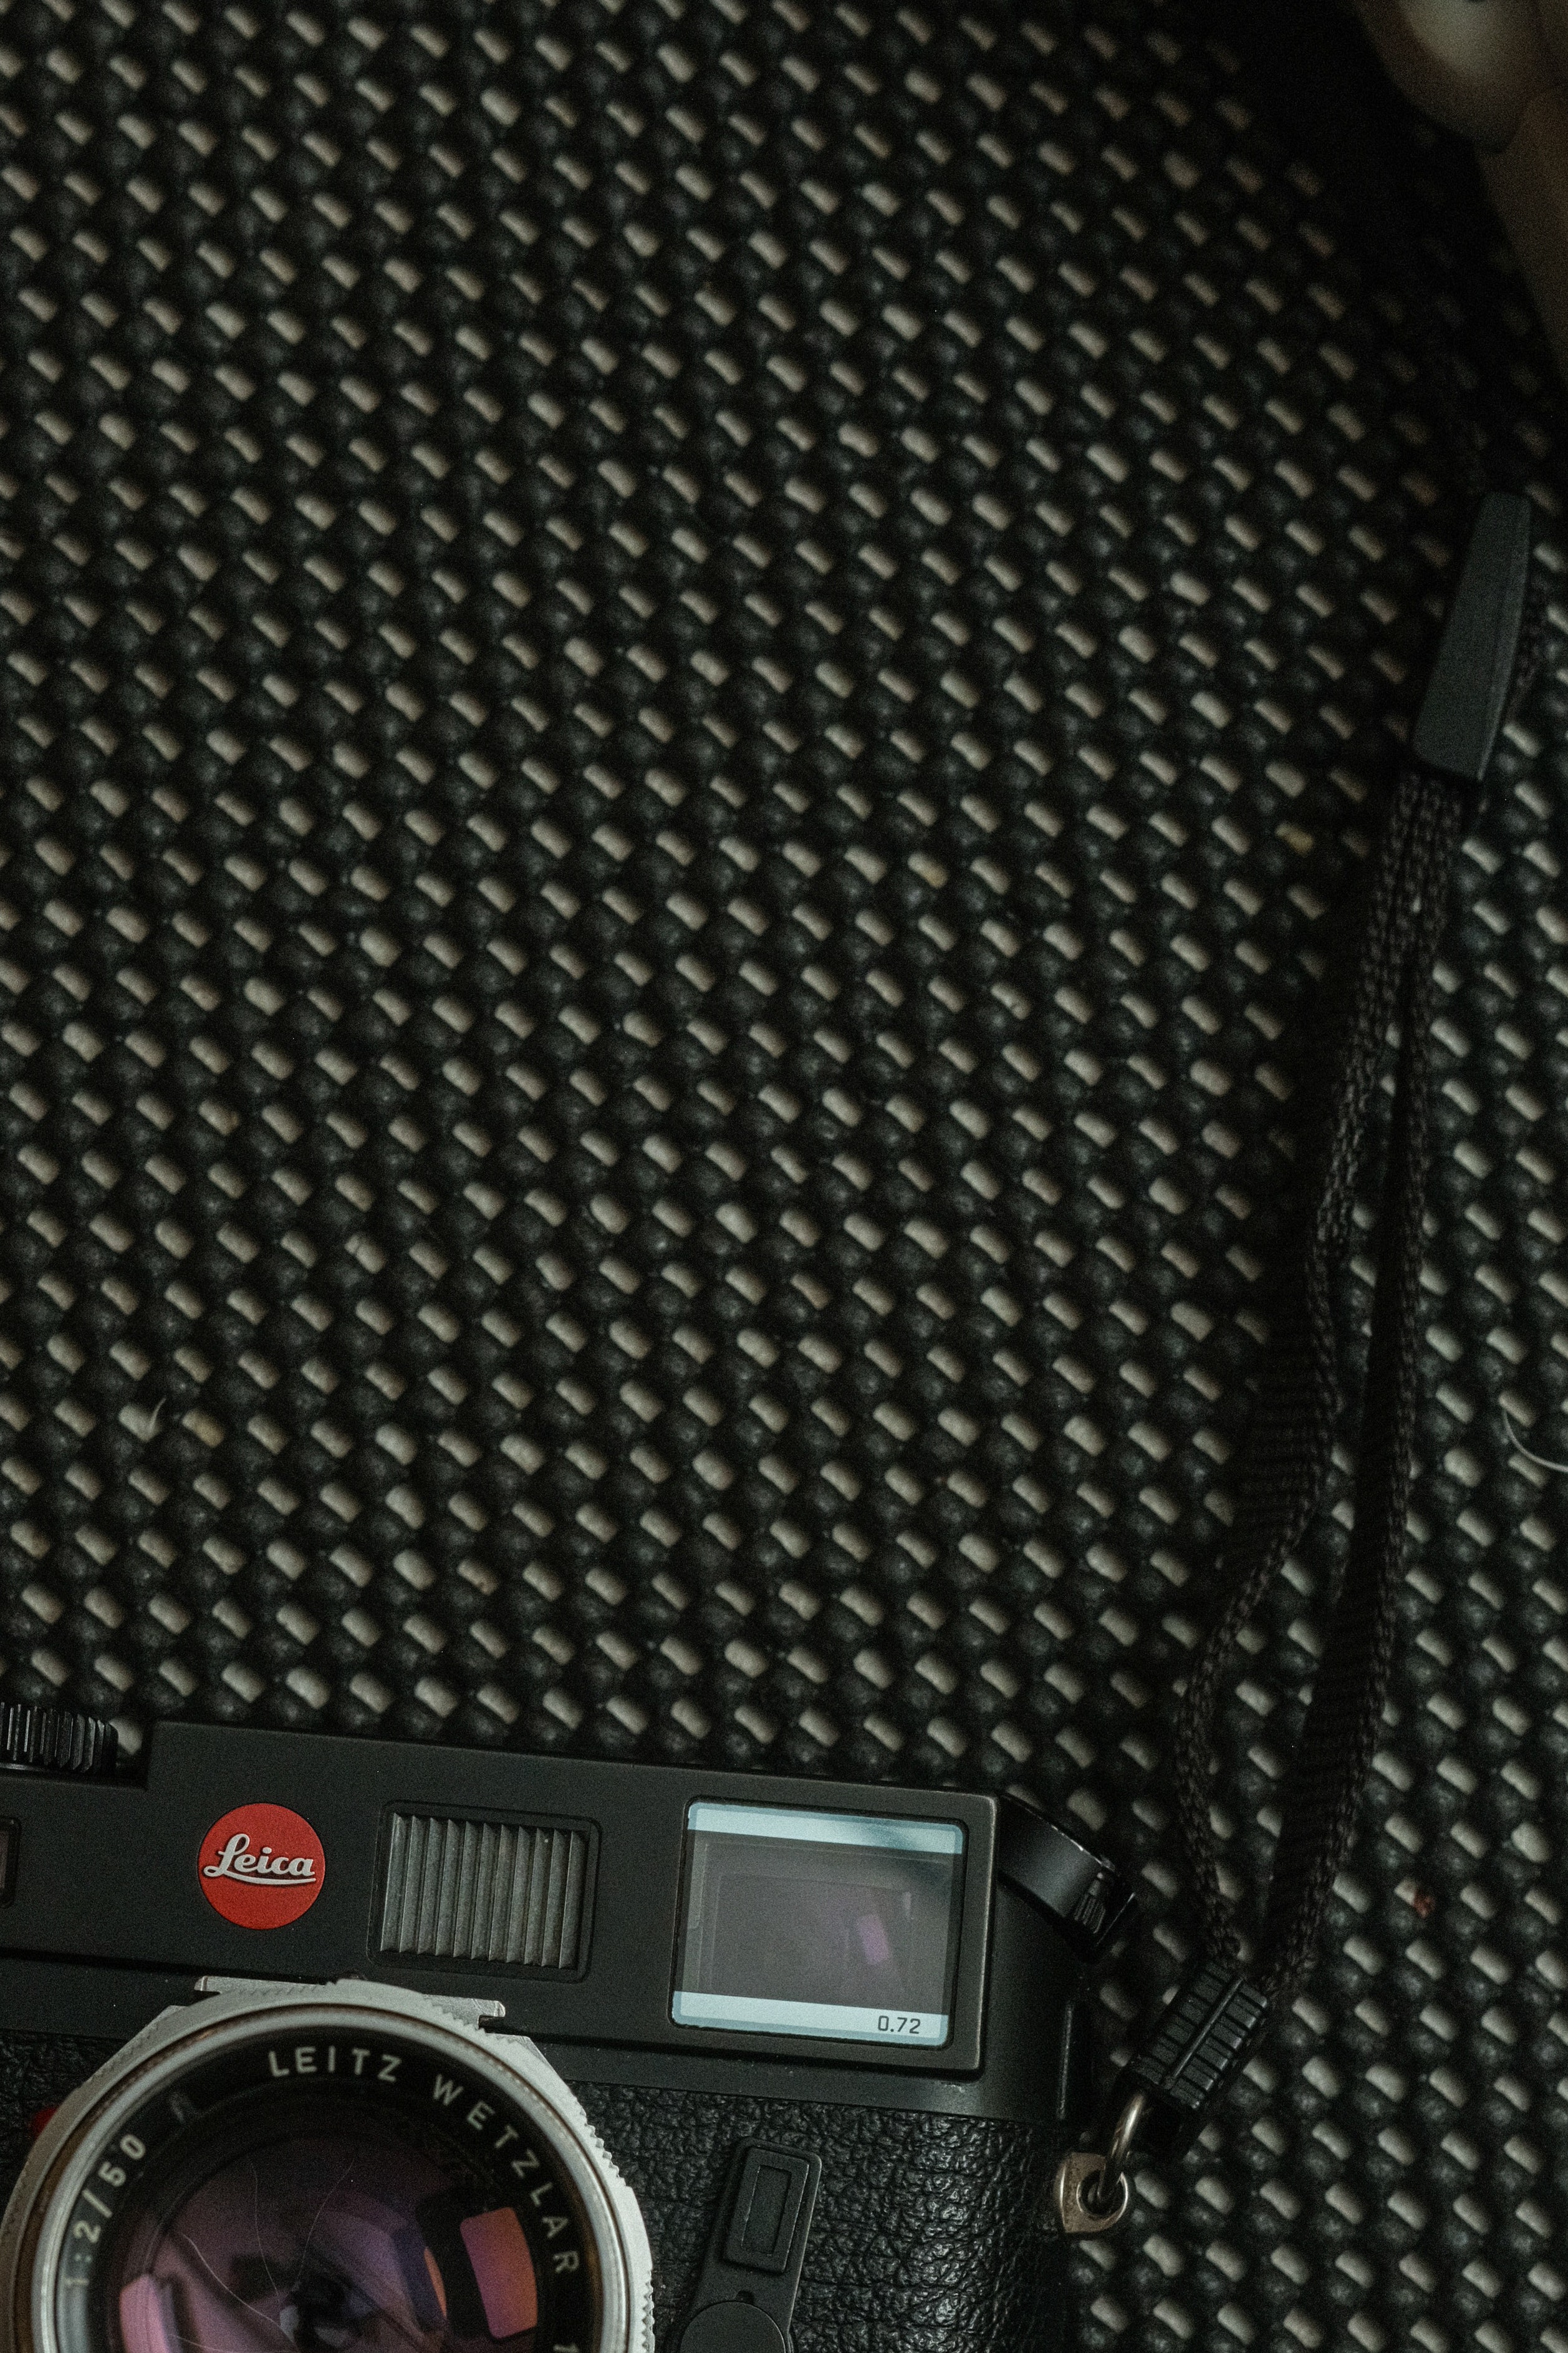
camera, product, black, automotive design, audio equipment, grey, automotive lighting, font, automotive tire, Material property, carbon, technology, gadget, electronic device, grille, loudspeaker, electronic instrument, personal luxury car, output device, auto part, design, flash photography, gauge, camera lens, motor vehicle, logo, automotive exterior, metal, fashion accessory, subwoofer, car subwoofer, synthetic rubber, bumper, measuring instrument, camera accessory, pattern, cameras optics, automotive wheel system, reflex camera, sound box, multimedia, circle, headlamp, personal protective equipment, vehicle audio